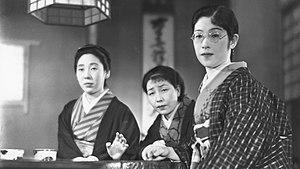
Sumiko Kurishima est une actrice et danseuse japonaise, née le 15 mars 1902 et morte le 16 août 1987.
Qu'est-ce que la dame a oublié ? est un film japonais réalisé par Yasujirō Ozu, sorti en 1937.
Chōko Iida est une actrice japonaise née le 15 avril 1897 et morte le 26 décembre 1972.
Mitsuko Yoshikawa née le 21 juin 1901 et morte le 8 août 1991, est une actrice japonaise.